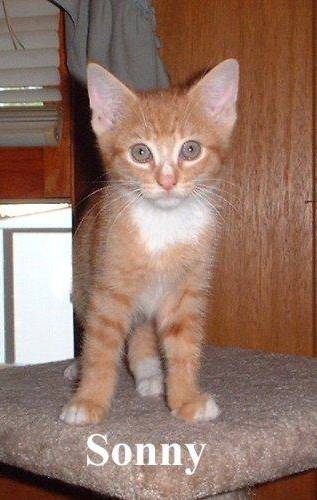
Label: cat